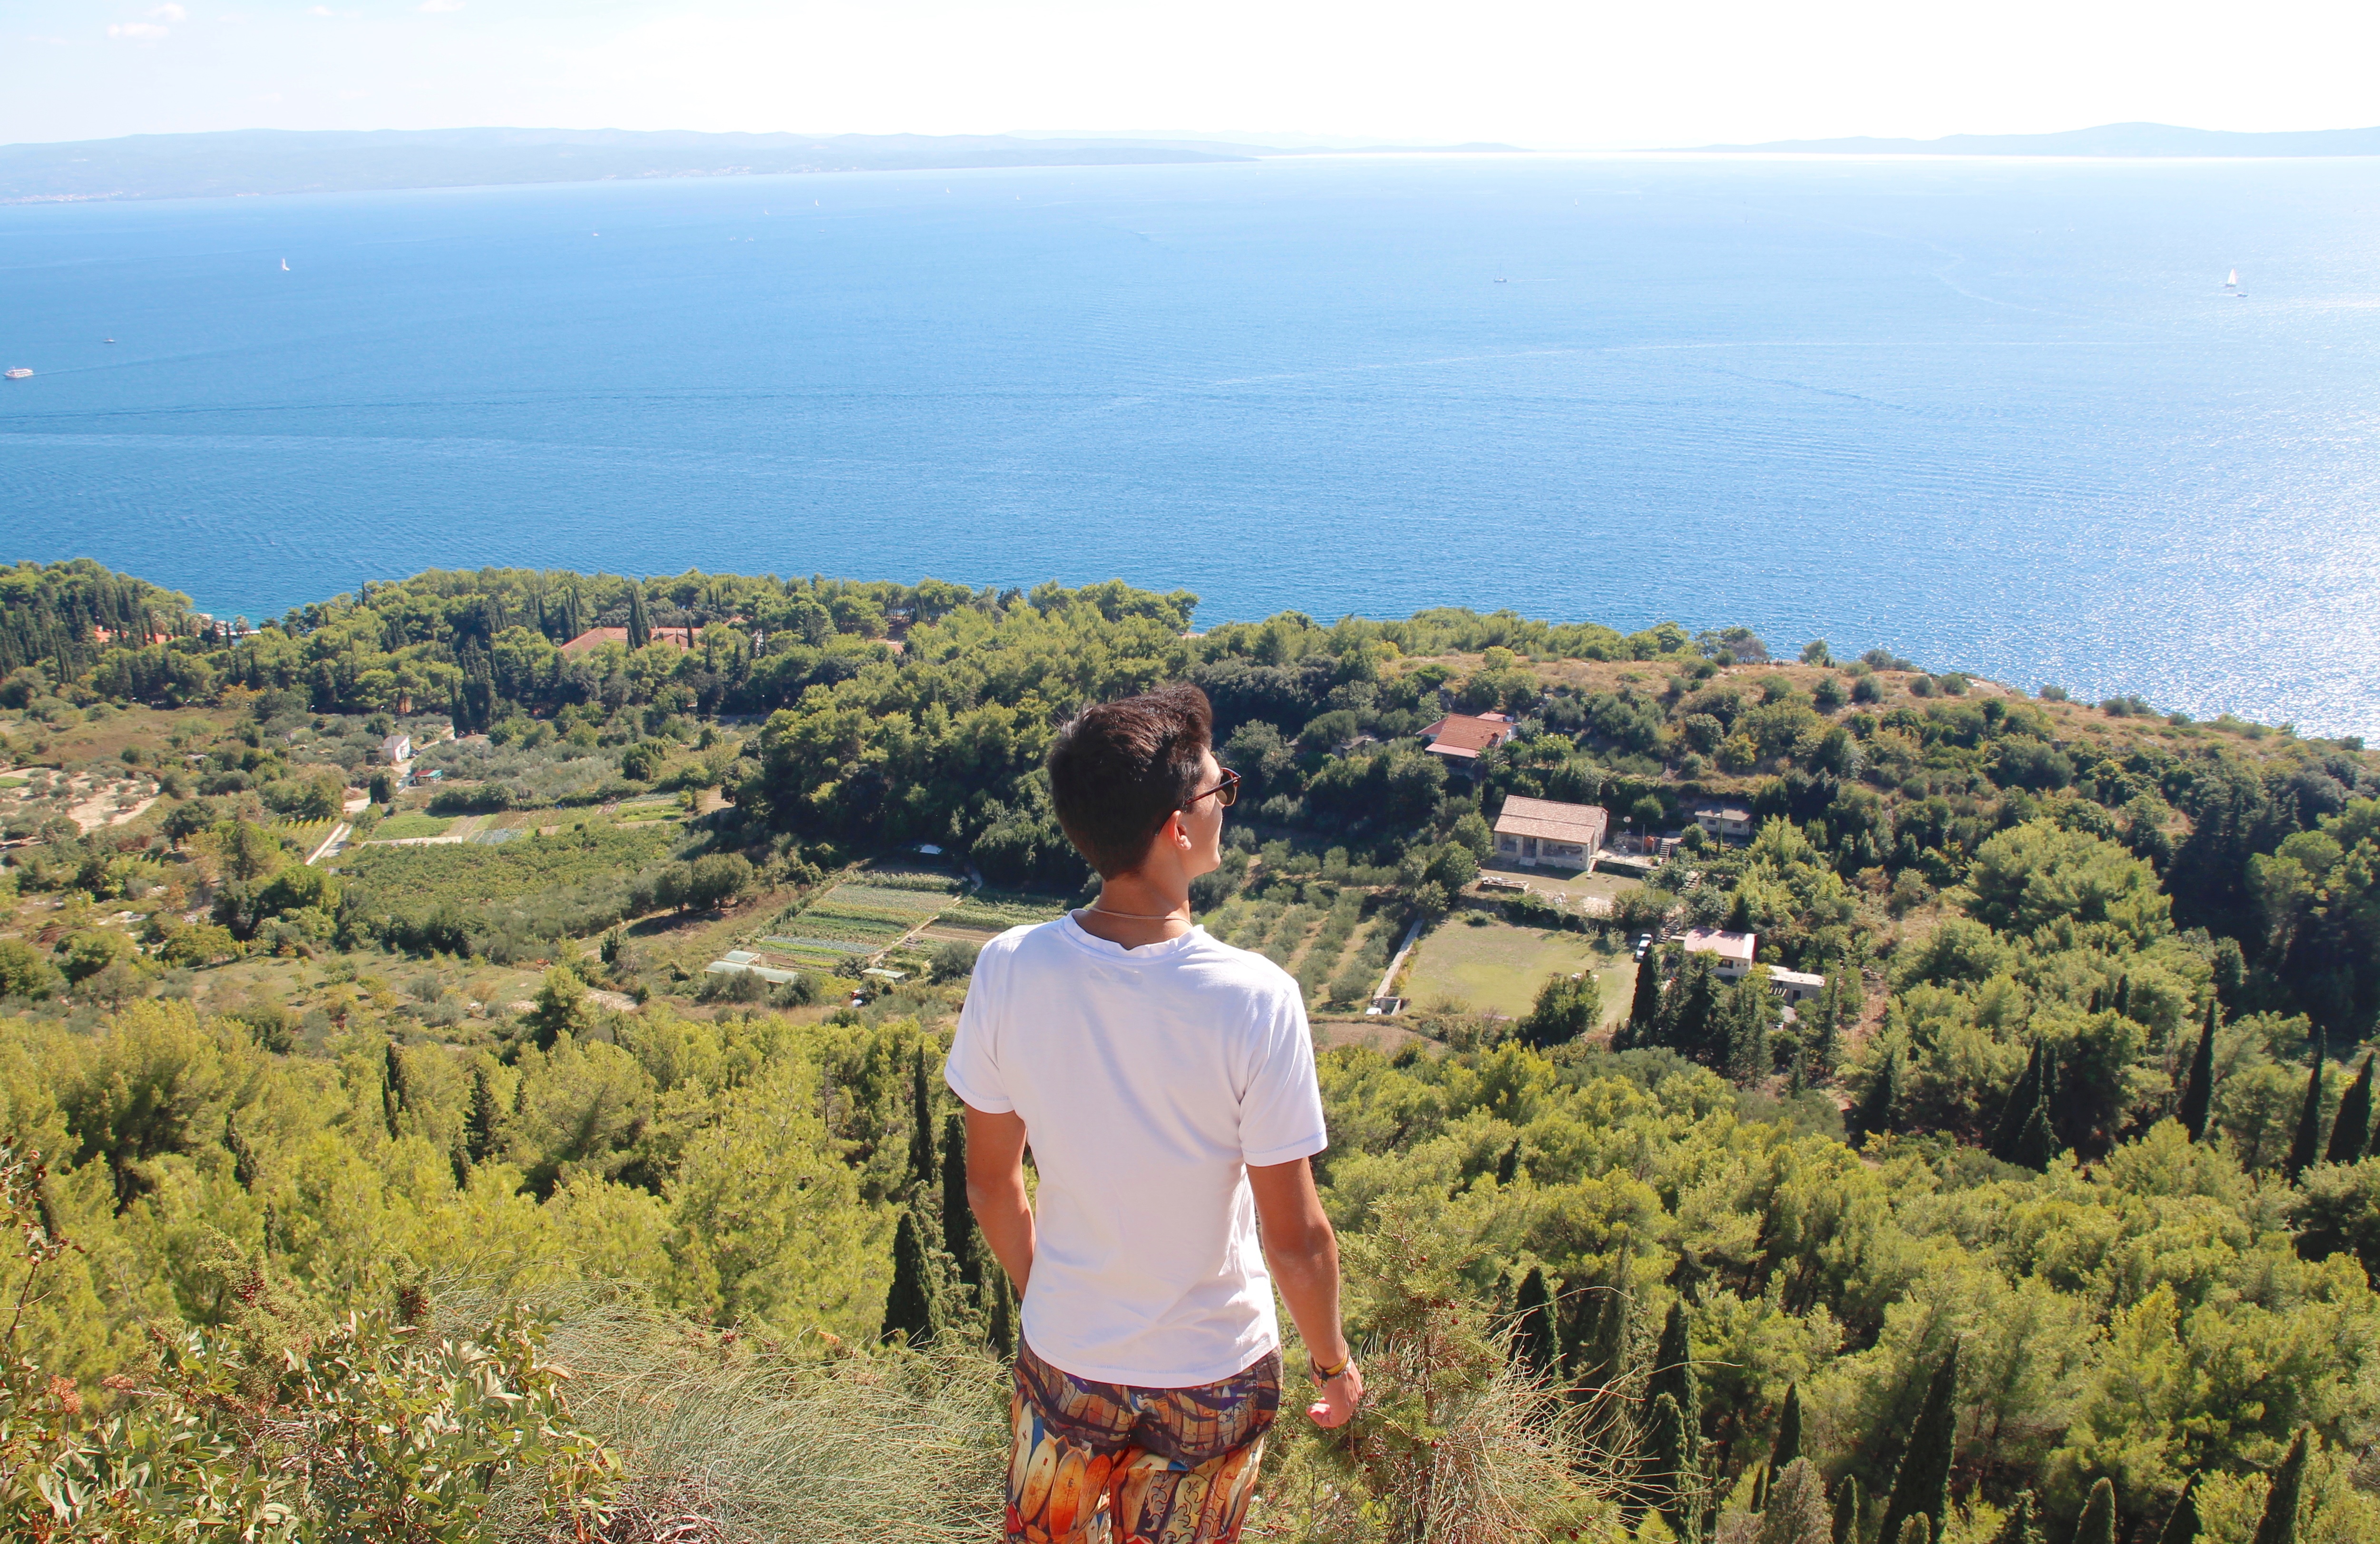
walking, mountain, hiking, meadow, hill, adventure, vacation, cliff, agriculture, ridge, sports, plateau